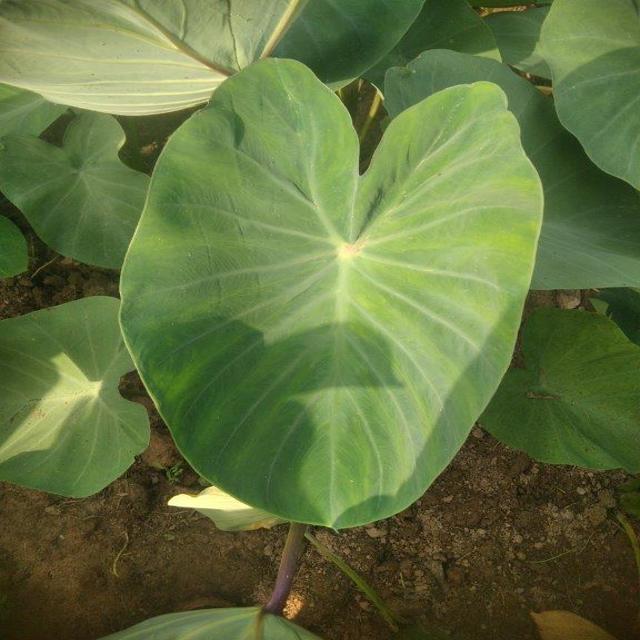
Label: Healthy